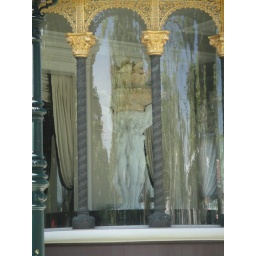
Looking into my windows in my house